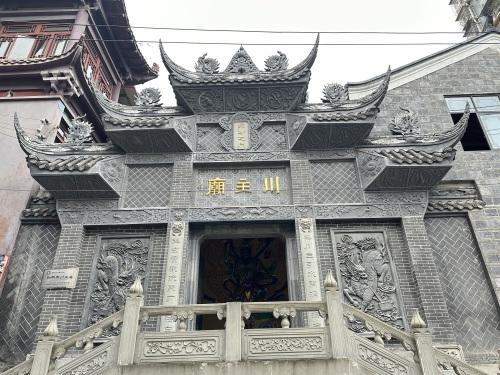
地标名称：川主庙
所在城市：宜宾市·翠屏区